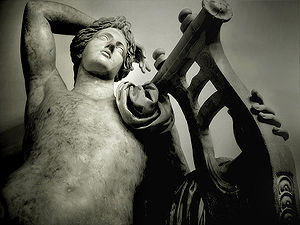
Planeter (astrologi) / Symbolik for de 7 klassiske planeter / Solen
Planeter indenfor astrologien har en anden betydning end indenfor den moderne astronomi. Før teleskopets fremkomst, mente man at nattehimlen havde to forskellige slags objekter: fiksstjerner, der var ubevægelige på stjernehimlen, og vandrestjerner, der flyttede sig i forhold til fiksstjernerne.